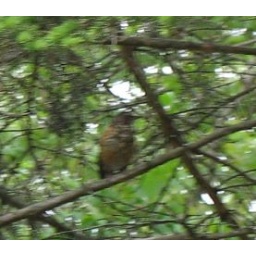
weird bird in tree